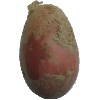
Label: red_potato